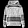
Label: Pullover